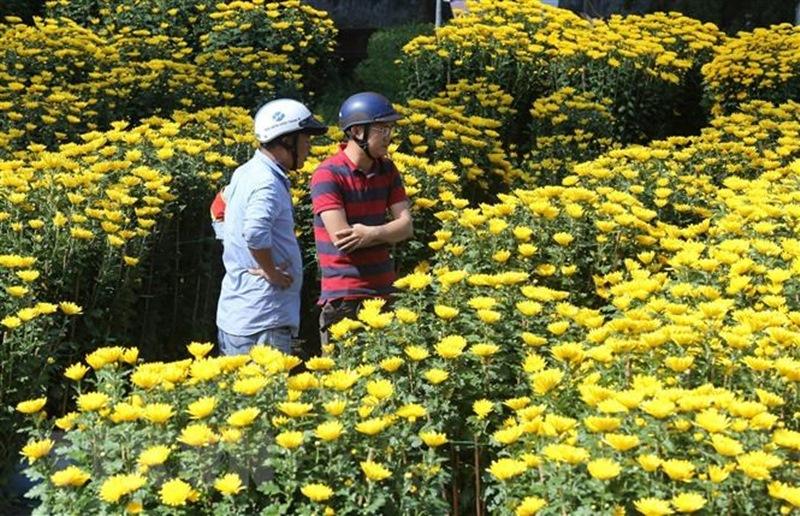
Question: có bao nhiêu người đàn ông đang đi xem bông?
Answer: hai người